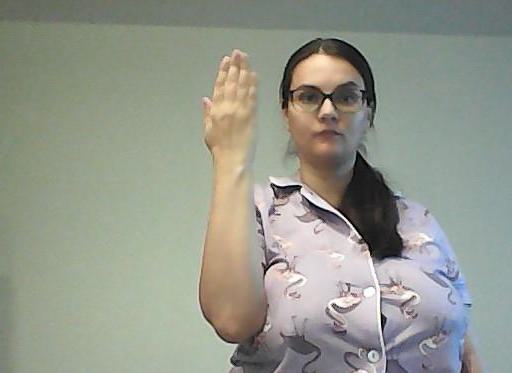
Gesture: stop_inverted